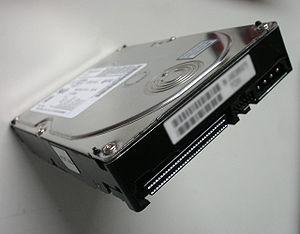
Un disque dur est une mémoire de masse à disque tournant magnétique utilisée principalement dans les ordinateurs, mais également dans des baladeurs numériques, des caméscopes, des lecteurs/enregistreurs de DVD de salon, des consoles de jeux vidéo, etc.